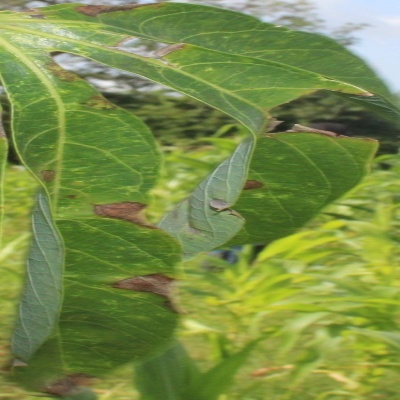
Crop: Cassava
Condition: bacterial blight